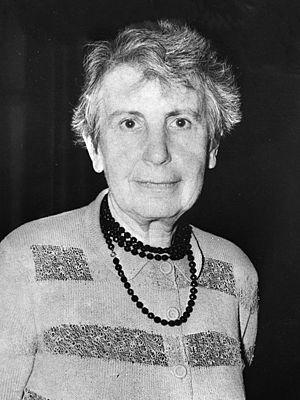
L' identification à l'agresseur est un mécanisme de défense décrit par Anna Freud en 1936 dans Le Moi et les mécanismes de défense, où cette auteure reprend une expression qu'utilise Sandor Ferenczi en 1932-33.
Anna Freud, née le 3 décembre 1895 à Vienne et morte le 9 octobre 1982 à Londres, est une psychanalyste, née en Autriche, puis exilée en Angleterre en 1938, et naturalisée britannique. Elle est la fille du psychanalyste Sigmund Freud.
Les mécanismes de défense désignent en psychanalyse et chez Freud les procédés inconscients employés principalement par le Moi dans différentes organisations psychiques comme les névroses.